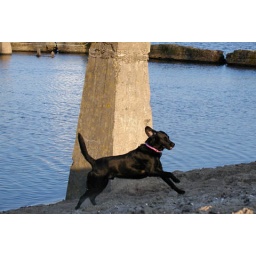
dogs and cats in amsterdam